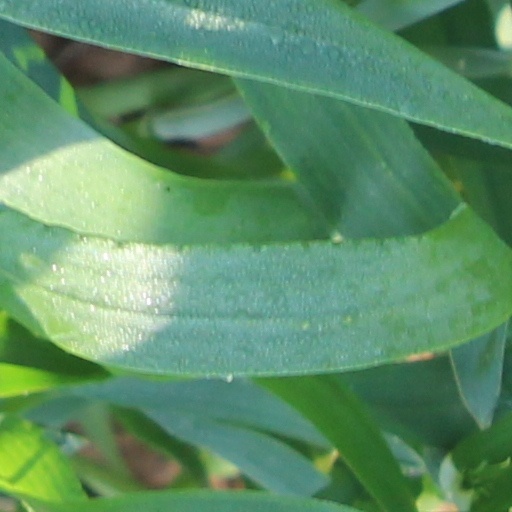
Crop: wheat